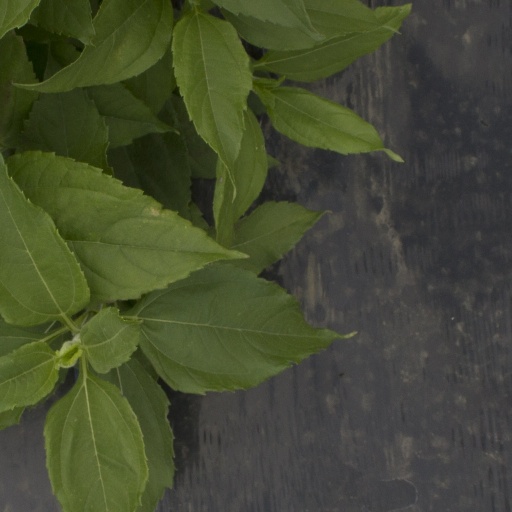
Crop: Jerusalem artichoke